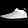
Label: Sneaker